Lincoln, England

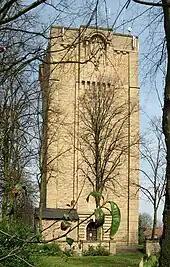
Westgate water tower

During the Anarchy, in 1141 Lincoln was the site of a battle between King Stephen and the forces of Empress Matilda, led by her illegitimate half-brother Robert, 1st Earl of Gloucester. After fierce fighting in the city streets, Stephen's forces were defeated and Stephen himself captured and taken to Bristol.